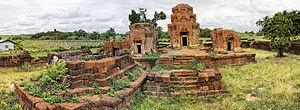
Prasat Nong Hong, Thaïlande
Le Prasat Nong Hong est un sanctuaire khmer situé en Thaïlande, dans la Province de Buriram. C'est un ensemble de trois tours en briques, face à l'est, et reposant sur une plateforme unique en latérite. Les trois tours sont de plan carré, de type à redents, la tour centrale étant la plus grande. En face de la tour sud, on trouve les ruines d'un petit bâtiment, peut-être un bannalai. L'ensemble est entouré d'un mur de latérite percé de deux entrées, une à l'est, l'autre à l'ouest. D'après le type de décoration et l'architecture, ce sanctuaire est de style Baphuon et daterait du XIᵉ siècle.